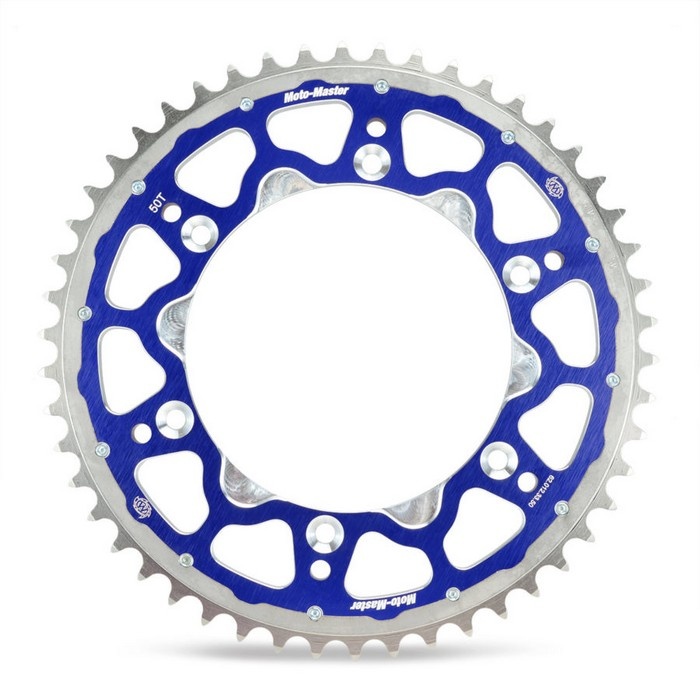
Sprocket Moto Master Dual Ring Gas Gas Husqvarna Sherco Blue
Special hardened and nickel coated steel outer ring. - Will outlast an aluminium sprocket up to 3 times - 50% less weight compared to a normal steel sprocket. - Aircraft-grade 7075-T6 aluminium carrier. - Precise manufactured outer ring and carrier interlock permanently using a specialized heat-shrink procedure. - Carrier is colour anodized coated for extra durability. - CAD designed, CNC machined and laser cut using state of the art technology. Made in Europe Sprocket Moto Master BETA 250RR 2007 350RR 11-12 400RR 450RR 05-12 498RR 2012 520RR 10-11 525RR 05-09 GAS GAS EC125 03-15 EC200 EC300 00-20 EC250 00-20 EC250F 11-15 EC300F 13-15 EC450F 03-15 XC200 XC300 18-19 XC250 17-19 HUSQVARNA CR125 92-13 CR250 90-05 CR360 92-94 SM610 98-08 SMR450 TC450 TE450 03-10 SMR 510 05-10 SMR449 11-14 SMR570 TC570 01-04 TC250 TE250 4T(Brembo caliper) 03-13 TC449 TE449 TE511 TXC449 TXC511 11-13 TC510 TE510 90-10 TC610 92-00 TE310 TXC250 WR300 09-13 TE350 90-95 TE400 01-02 TE410 95-00 TE570 01-04 TE 610 92-10 TE630 10-12 WR125 WR250 90-13 WR360 92-02 SHERCO 125 SC 250 SC 250 SCF 300 SC 300 SCF 450 SCF 500 SCF BAJA 450 RALLY 19-23 125 SE 500 SEF 20-23 250 SE 250 SEF 300 SE 300 SEF 14-23 450 SEF 15-23 510 SEF 12-13 49T Blue Dual Ring
Brand: Moto Master
Category: Hardware > Hardware Accessories > Coils > Torsion Coils